V/Line H type carriage

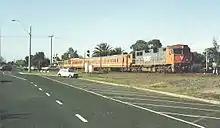
H set in the original orange and grey V/Line livery led by an N class

By 1983, the 1981 New Deal had been such a success that the incoming Cain Government ordered conversion of a fleet of the early Harris suburban Electric Multiple Units to replace the last of the older wooden carriage stock. The fleet eventually reached 59 carriages of multiple types.